Diablo III: Reaper of Souls

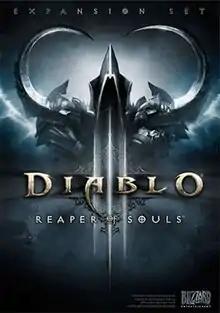
Cover art featuring Malthael

Diablo III: Reaper of Souls is an expansion pack for the action role-playing video game "Diablo III". It was revealed at Gamescom 2013. It was released for the PC and Mac versions of "Diablo III" on March 25, 2014. The expansion pack content was released as part of the "Diablo III: Ultimate Evil Edition" version for consoles on August 19 for the PlayStation 4, Xbox One, PlayStation 3, and Xbox 360. That edition expanded the base "Diablo III" game on the PlayStation 3 and Xbox 360, and brought the game for the first time to the PlayStation 4 and Xbox One.